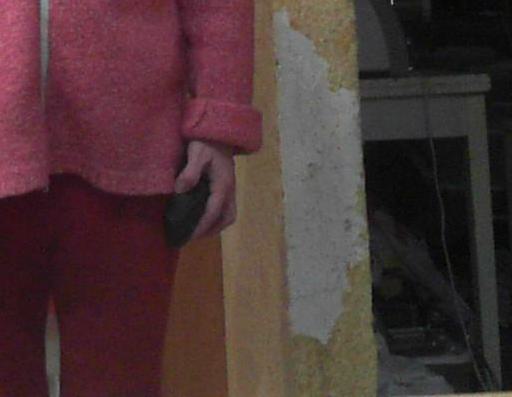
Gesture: no_gesture